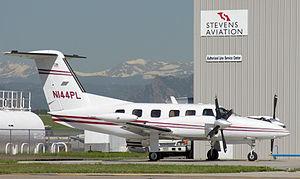
Le Piper PA-42 est un avion bimoteur. Il est utilisé comme avion d'entraînement par diverses compagnies aériennes ou force armées aériennes.